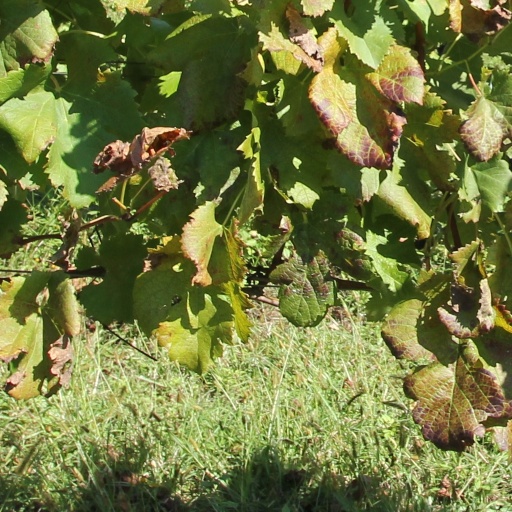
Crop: grape